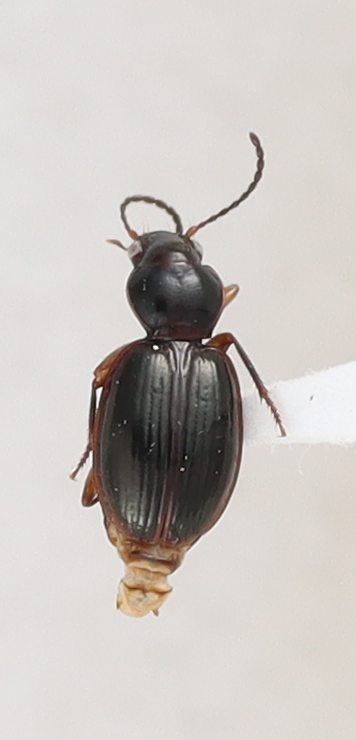
Scientific name: Mecyclothorax konanus
Plot: 6
Trap: S
Collected: 20230503